Locker

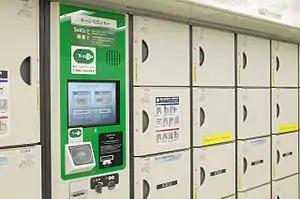
Keyless lockers (Japan)

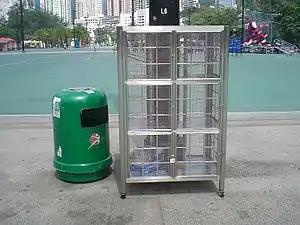
Lockers made of metal (Victoria Harbour, Hong Kong)

A locker is a small, usually narrow storage compartment. They are commonly found in dedicated cabinets, very often in large numbers, in various public places such as locker rooms, workplaces, schools, transport hubs and the like. They vary in size, purpose, construction, and security.